Architecture of Indonesia

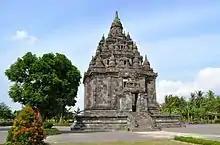
Sojiwan temple, an example of typical 9th-century Javanese temple architecture.

A number of often large and sophisticated religious structures (known as "candi" in Indonesian) were built in Java during the peak of Indonesia's great Hindu-Buddhist kingdoms between the 8th and 14th centuries (see Ancient temples of Java). The earliest surviving Hindu temples in Java are at the Dieng Plateau. Thought to have originally numbered as many as 400, only 8 remain today. The Dieng structures were small and relatively plain, but architecture developed substantially and just 100 years later the second Kingdom of Mataram built the Prambanan complex near Yogyakarta; considered the largest and finest example of Hindu architecture in Java. The World Heritage-listed Buddhist monument Borobudur was built by the Sailendra Dynasty between 750 and 850 CE, but it was abandoned shortly after its completion as a result of the decline of Buddhism and a shift of power to eastern Java. The monument contains a vast number of intricate carvings that tell a story as one moves through to the upper levels, metaphorically reaching enlightenment. With the decline of the Mataram Kingdom before 929 CE, eastern Java became the focus of religious architecture with an exuberant style reflecting Shaivist, Buddhist and Javanese influences; a fusion that was characteristic of religion throughout Java. Archaeologists usually differentiate between the more monumental Central Javanese style and the smaller and more spread-out East Javanese candi, although Candi Badut, in the east Javanese city of Malang, is an example of a Central Javanese-style temple built outside that area.